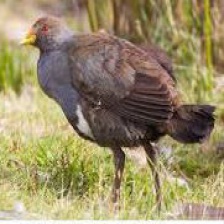
Species: TASMANIAN HEN
Scientific name: TRIBONYX MORTIERII
ImageNet parent category: european_gallinule